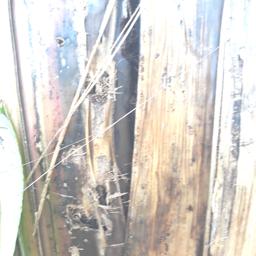
Label: PSEUDOSTEM WEEVIL